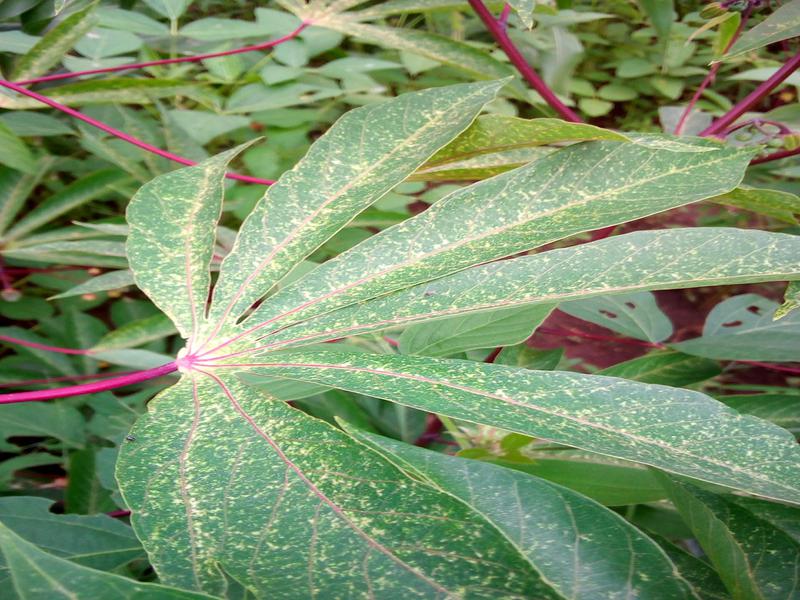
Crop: cassava
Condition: green_mottle